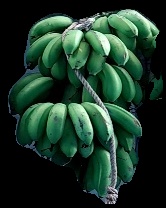
Variety: rasbale
Grade: grade2